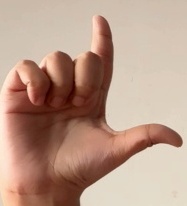
ASL sign: L